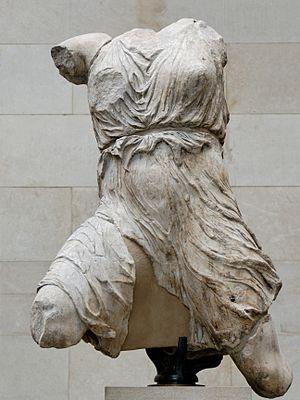
Iris. Fronton Ouest N, Parthénon, vers 447-433 av. J.-C.